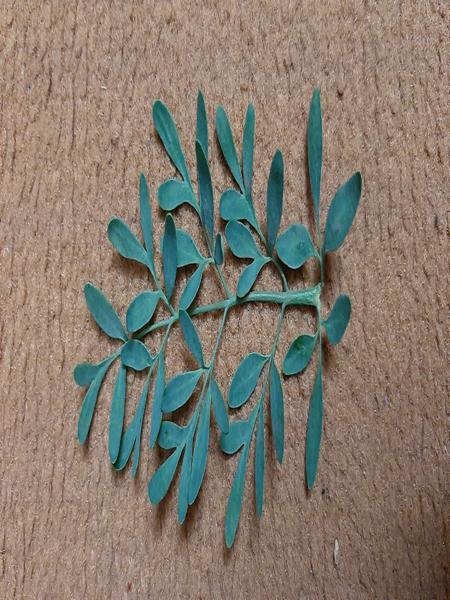
Plant: Common rue(naagdalli)